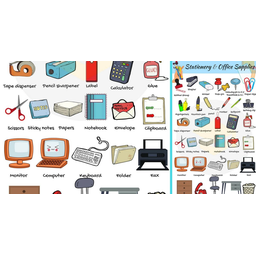
Label: paper